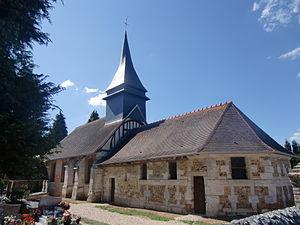
Eglise Saint Lubin à Catelon (Flancourt-Catelon, Eure, Normandie, France)
Flancourt-Catelon est une ancienne commune française, située dans le département de l'Eure en région Normandie, devenue le 1ᵉʳ janvier 2016 une commune déléguée au sein de la commune nouvelle de Flancourt-Crescy-en-Roumois.